Canada in the War in Afghanistan

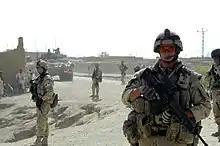
Kandahar Provincial Reconstruction Team (PRT) during a patrol

When Canadian Forces returned to Kandahar, the Taliban began a major offensive. There were a record number of attacks against Canadian soldiers that spring, including six deaths.